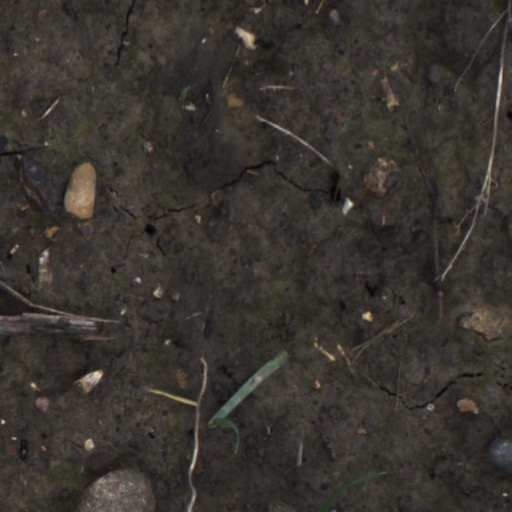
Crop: wheat